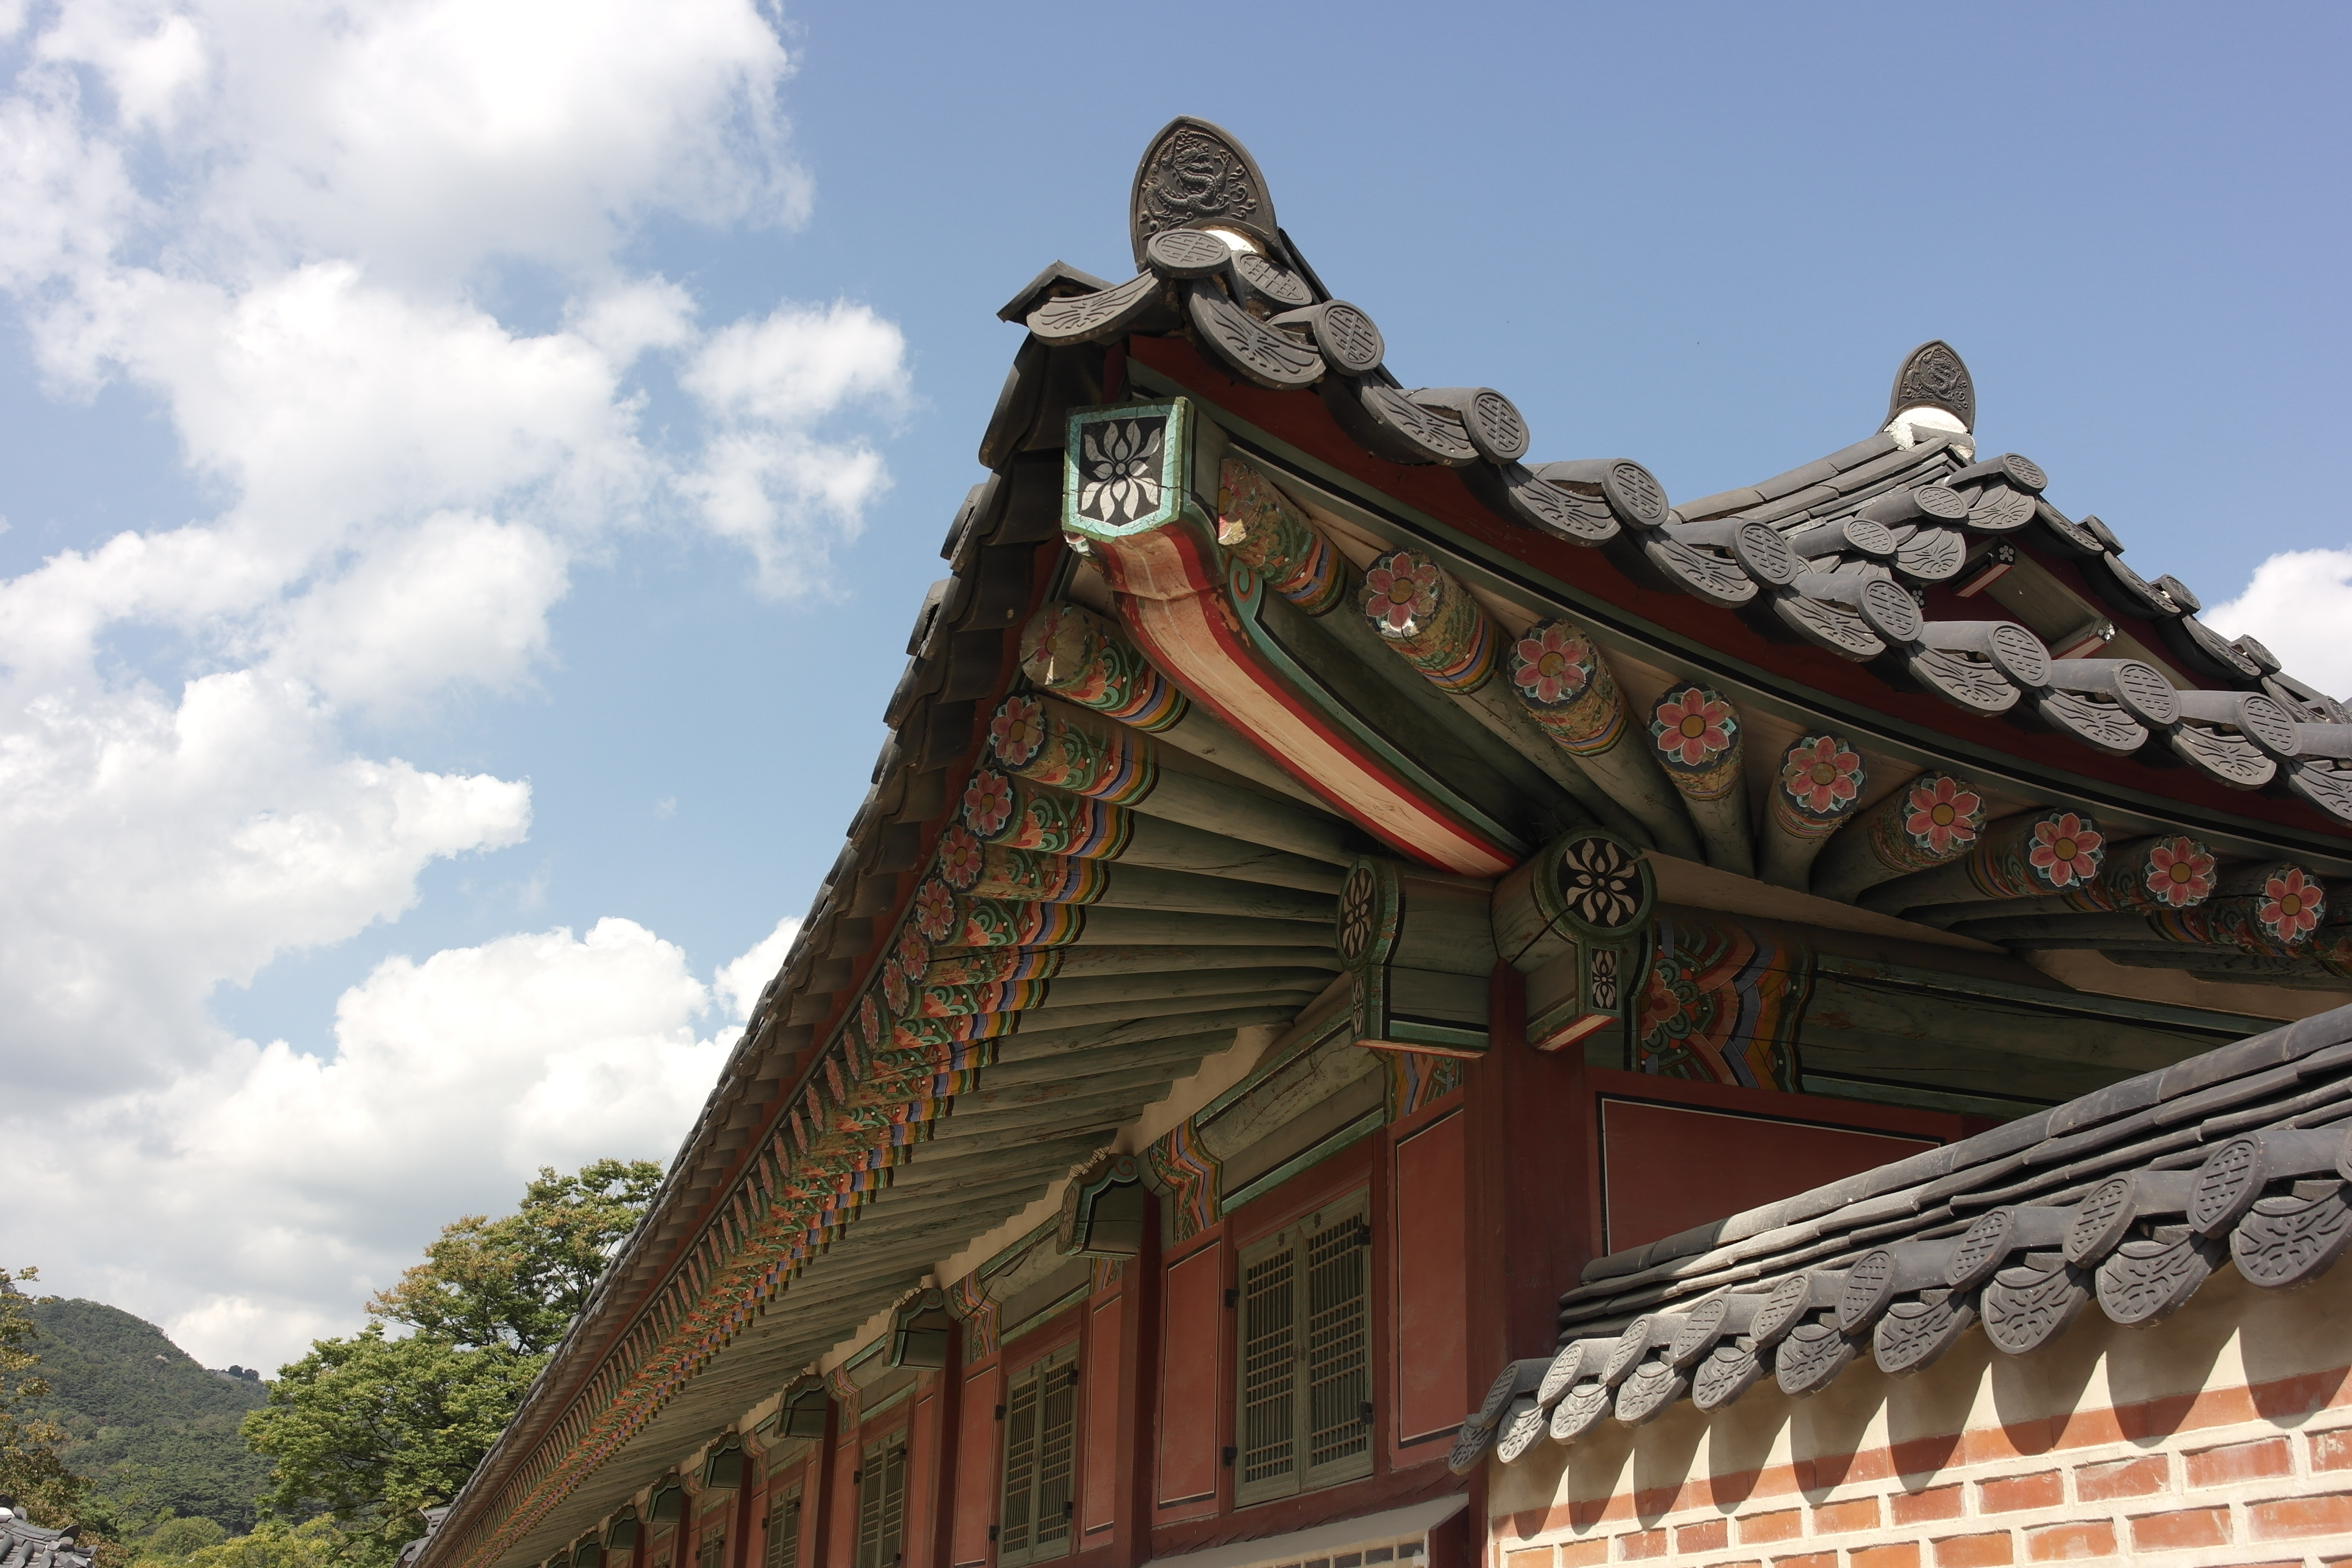
sky, building, palace, landmark, place of worship, temple, shrine, chinese architecture, traditional, pagoda, wat, forbidden city, korean, republic of korea, roof tile, hindu temple, historic site, gyeongbok palace, ancient history